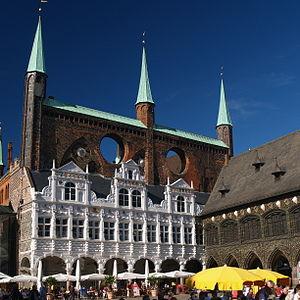
Lübeck est une ville hanséatique d'Allemagne du Nord, dans le Land de Schleswig-Holstein. Avec une population de 217 198 habitants, c'est la deuxième ville du Schleswig-Holstein, après Kiel, la capitale du Land. Son code de plaque d'immatriculation est HL.